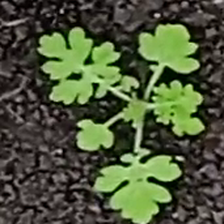
Weed species: Gajar_gavat_(Parthenium hysterophorus)